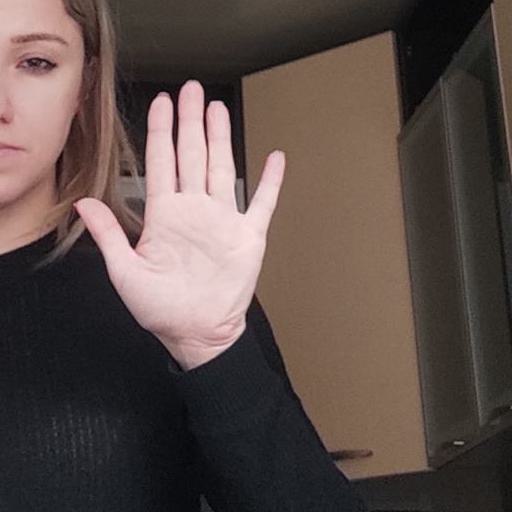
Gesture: palm